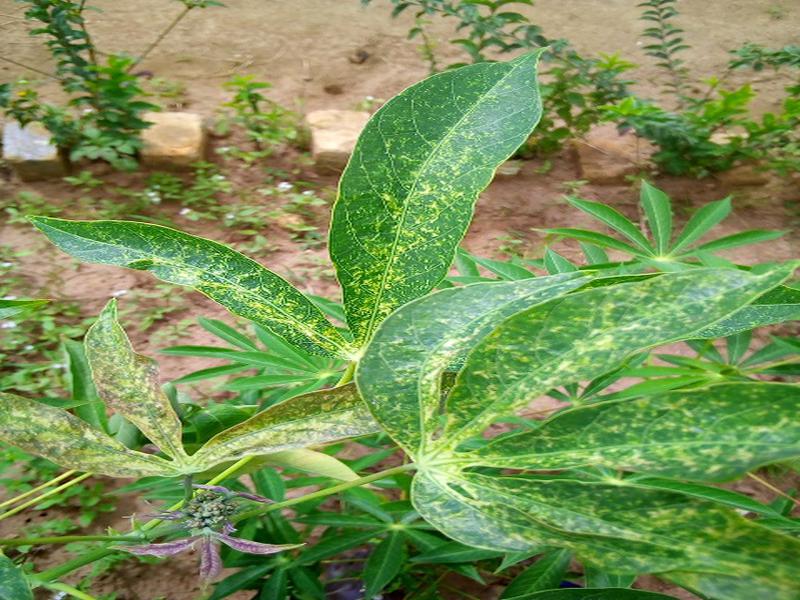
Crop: cassava
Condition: green_mottle